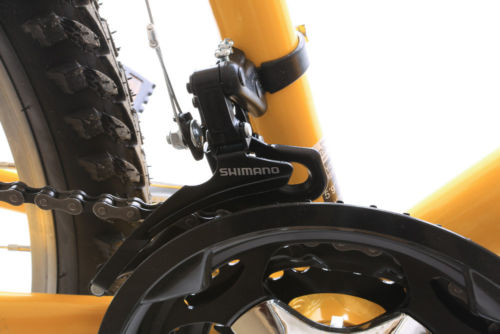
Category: bicycle